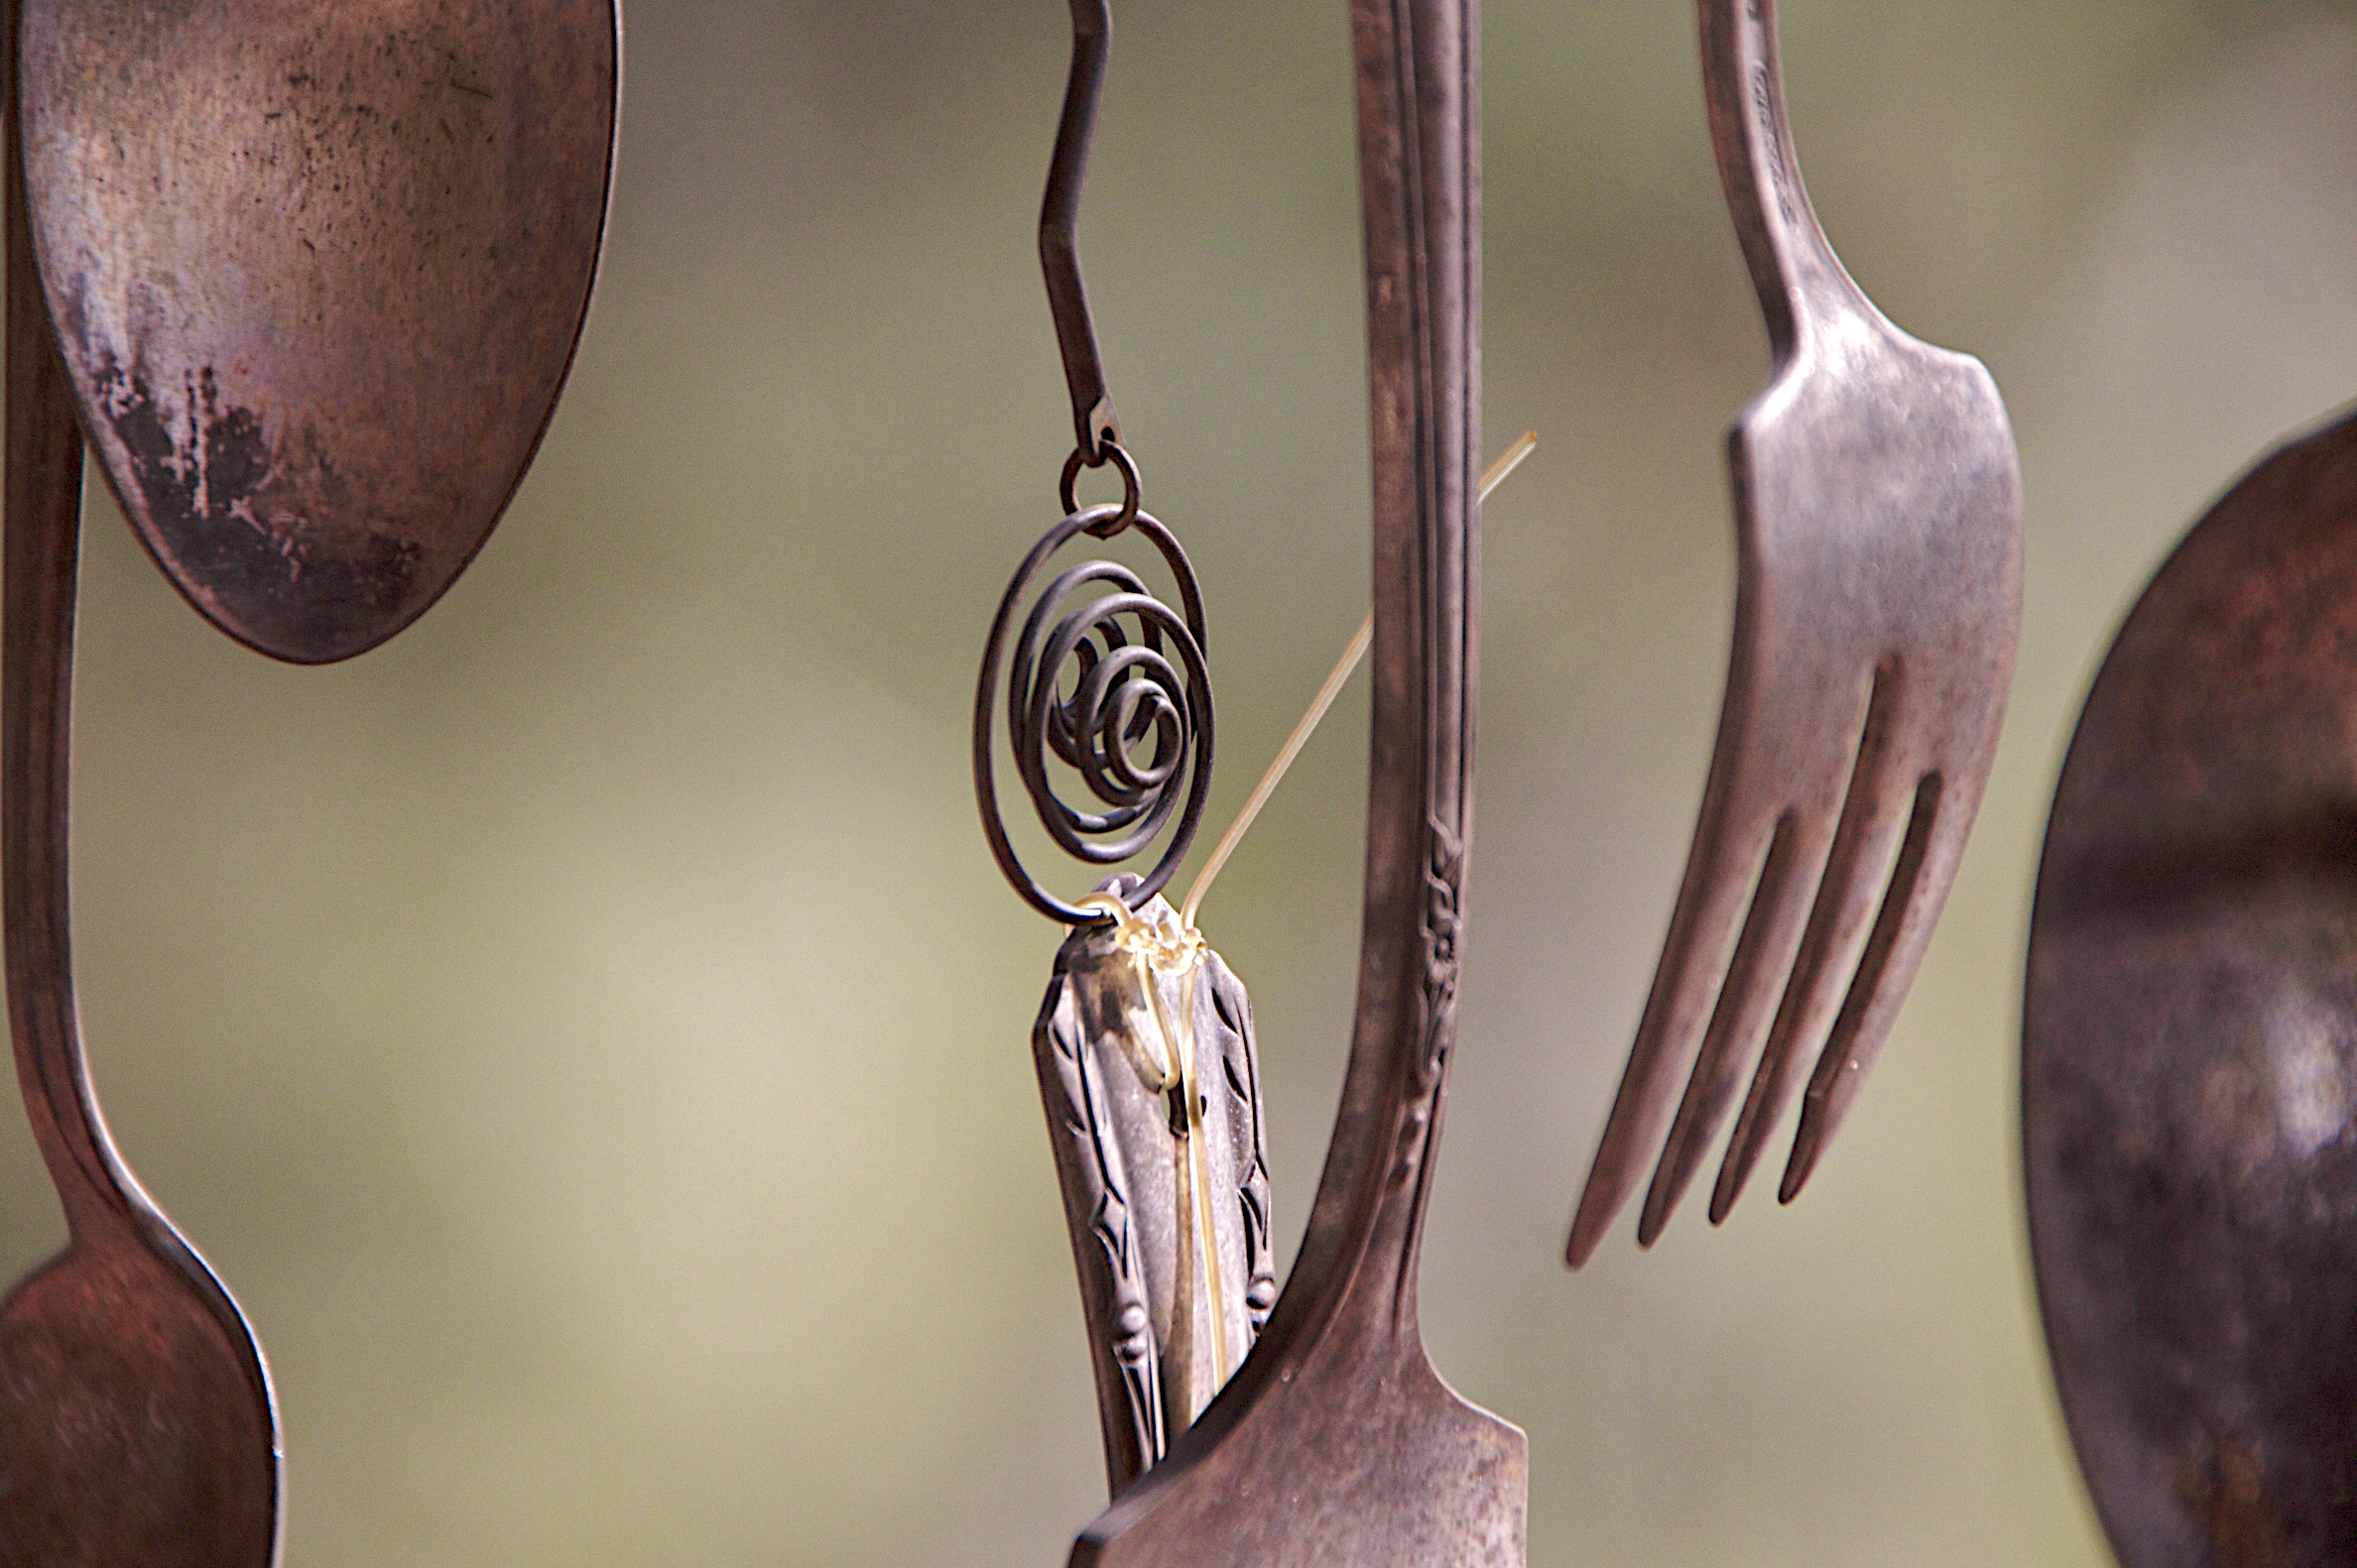
wood, glass, lighting, sculpture, art, iron, dailyshoot